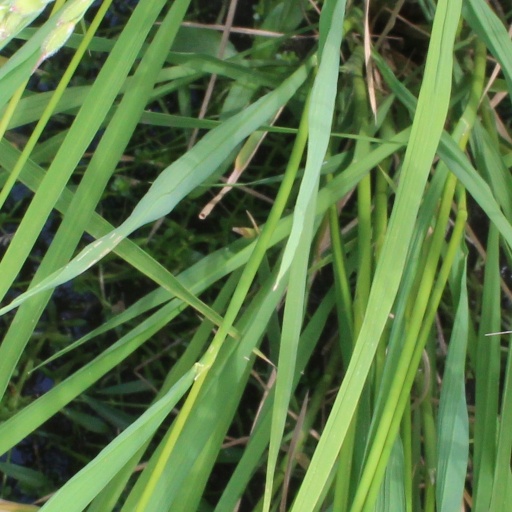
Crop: rice